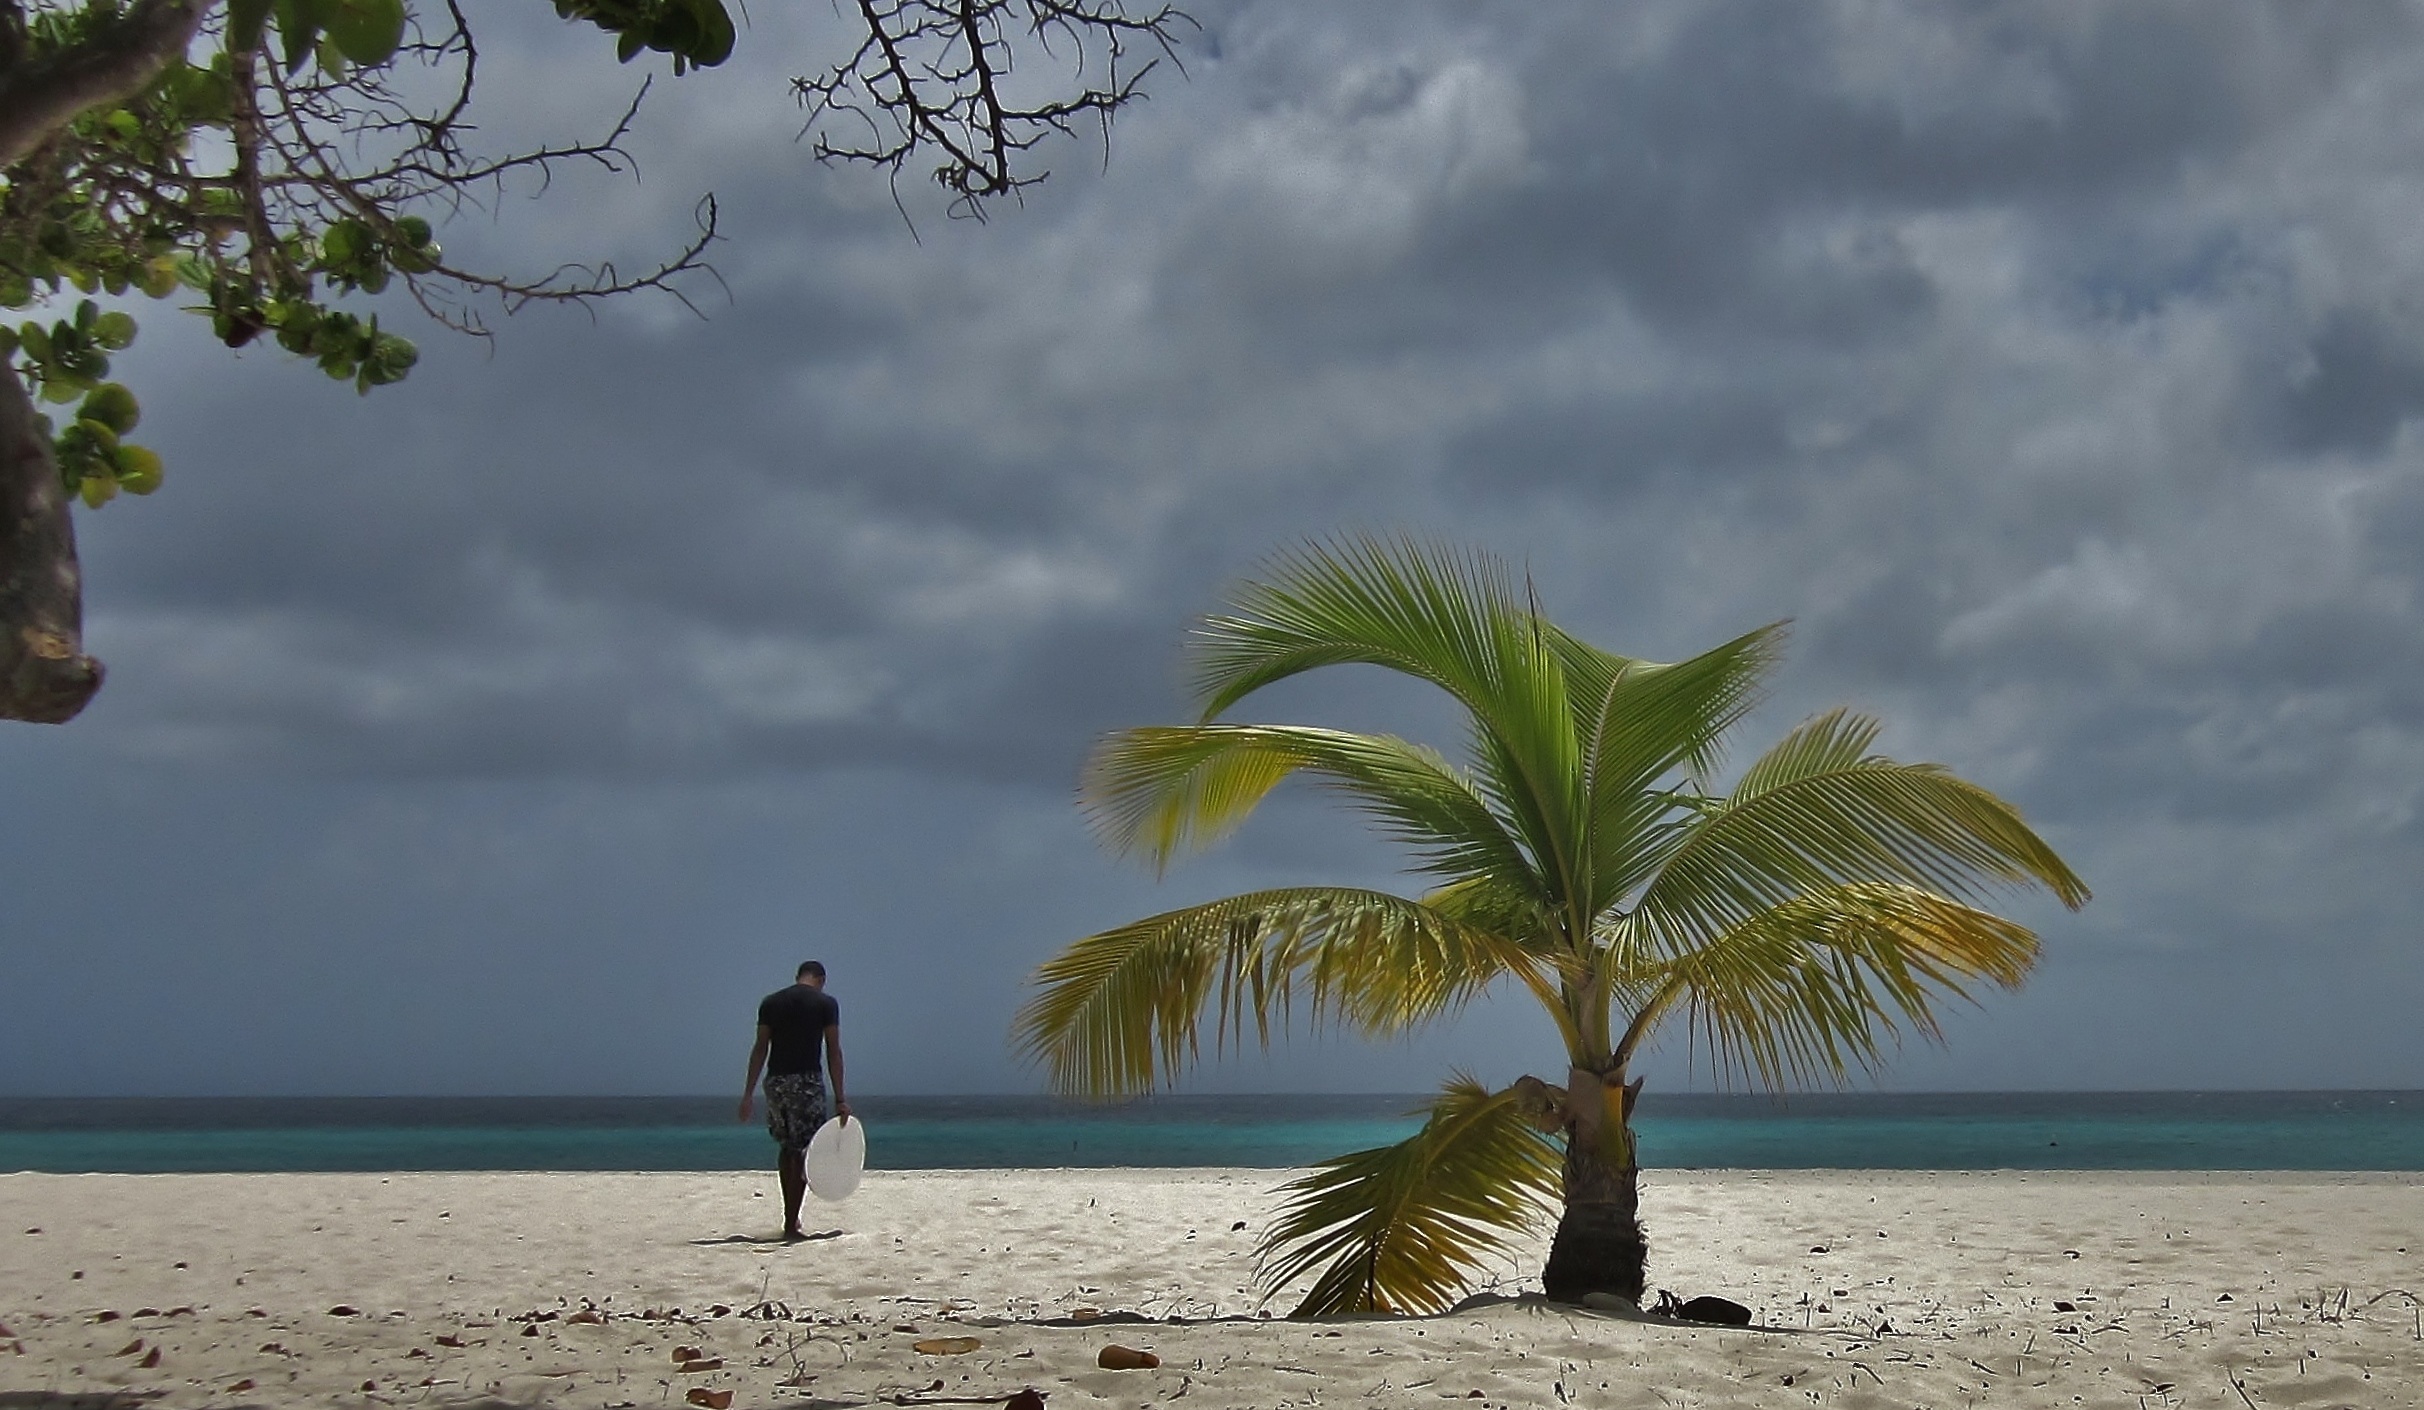
beach, sea, coast, tree, ocean, horizon, cloud, plant, sky, palm tree, sunlight, shore, vacation, surfer, surfing, tropical, bay, body of water, caribbean, aruba, tropics, vacations, woody plant, arecales, palm family, manchebo beach, eagle beach